Austin Mahone

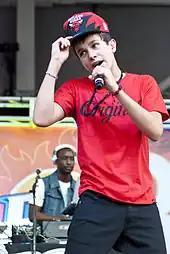
Mahone performing at the B96 Pepsi SummerBash in June 2012

Mahone began his career by posting videos on YouTube in June 2010. More music videos followed, and by January 2011 he began to build an online following. In October 2011, Mahone posted a video covering Justin Bieber's "Mistletoe". Mahone has cited Bieber as his inspiration. He has also cited musical influences from Chris Brown, T-Pain, Ne-Yo and Tim McGraw, among many others.